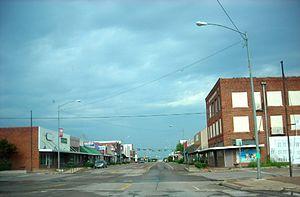
Olney est une ville située au nord du comté de Young, au Texas, aux États-Unis.